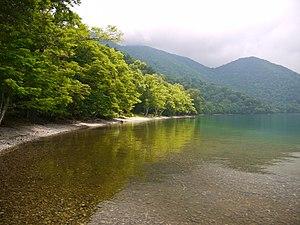
Le lac Chūzenji est un lac naturel d'eau douce du Japon situé à Nikkō dans la préfecture de Tochigi, sur l'île Honshū, au nord de l'agglomération de Tokyo. Cette étendue d'eau, d'une superficie d'environ 11,9 km², constitue la source de la rivière Daiya, un cours d'eau du bassin versant du fleuve Tone. Elle est apparue il y a 17 000 ans, au cours d'une brève période d'activité volcanique du mont Nantai, l'un des sommets des monts Nikkō.